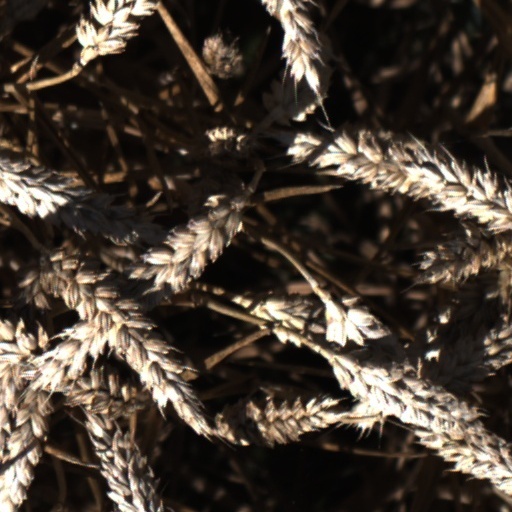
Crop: wheat